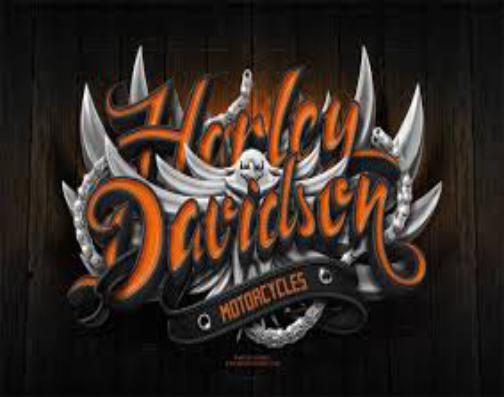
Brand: Harley-Davidson
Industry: Leisure